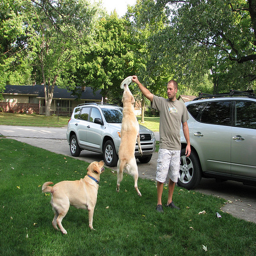
A couple of dogs and a man in the grass.
A man playing frisbee with two dogs on the grass
A man is playing frisbee with two dogs.
A dog is jumping for a frisbee that a man is holding.
A man playing a game of frisbee with two brown dogs.